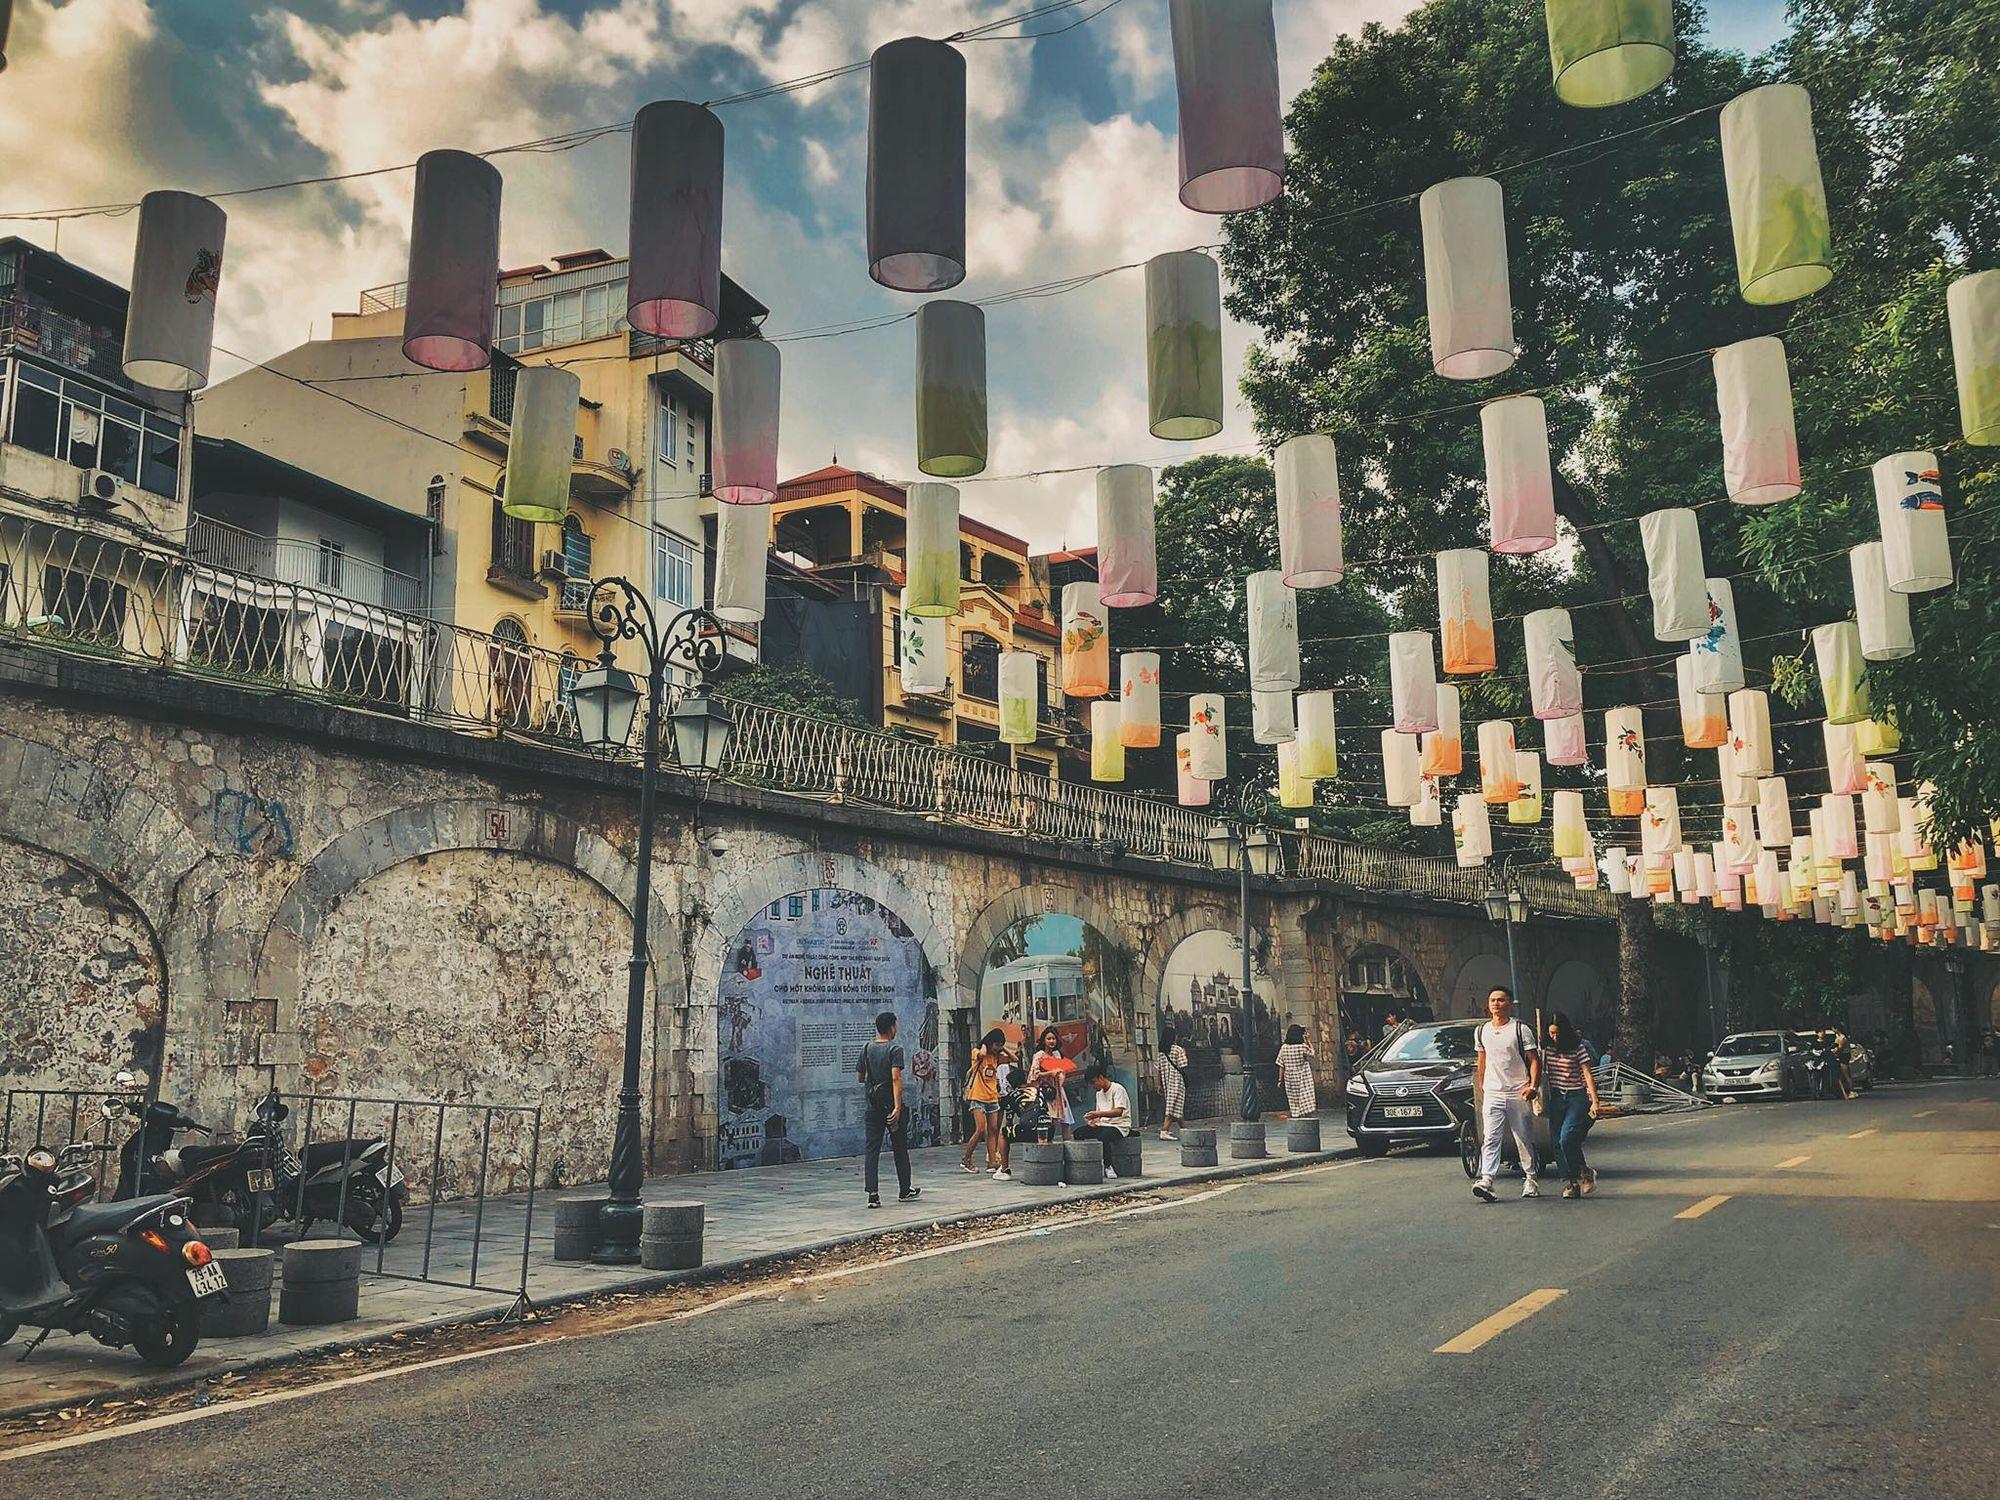
có một chiếc ô tô màu đen đang đỗ ở bên lề đường